Rex Ryan

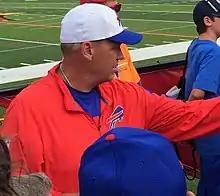
Ryan at Bills training camp in August 2015

Ryan was hired as the 18th head coach of the Buffalo Bills on January 12, 2015, agreeing to a five-year, $27.5 million contract.